Aalen

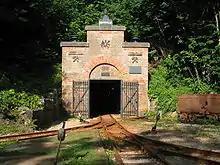
"Tiefer Stollen" tourist mine

In 1705, for the water supply of Aalen a well casing was erected at the northern point of the market square, in front of the Historic Town Hall. It was a present of duke Eberhard Louis. The fountain bore a statue of emperor Joseph I., who was enthroned in 1705 and in 1707 renewed Aalen's Imperial City privileges. The fountain was supplied via a wooden pipe. Excessive water was dissipated through ditches branched from Kocher river. When in the early 1870s Aalen's water network was constructed, the fountain was replaced by a smaller fountain about distant. In 1975, the old market fountain was re-erected in baroque style. It bears a replica of the emperor's statue, with the original statue exhibited in the new town hall's lobby. The cast iron casing plates depict the 1718 coat of arms of the Duchy of Württemberg and the coats of arms of Aalen and of the merged municipalities.